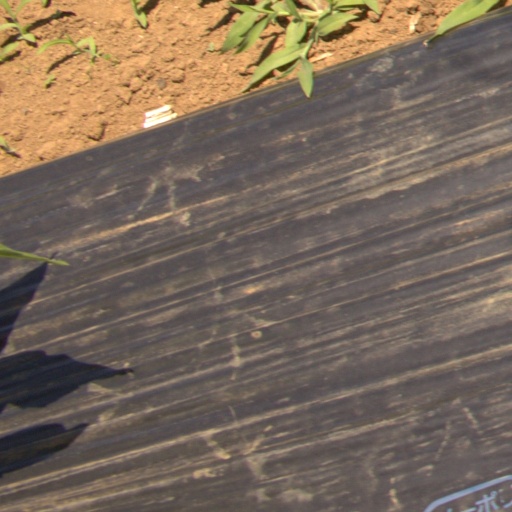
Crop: Jerusalem artichoke